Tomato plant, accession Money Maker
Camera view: tilt-top (135 deg); turntable rotation: 150 degrees
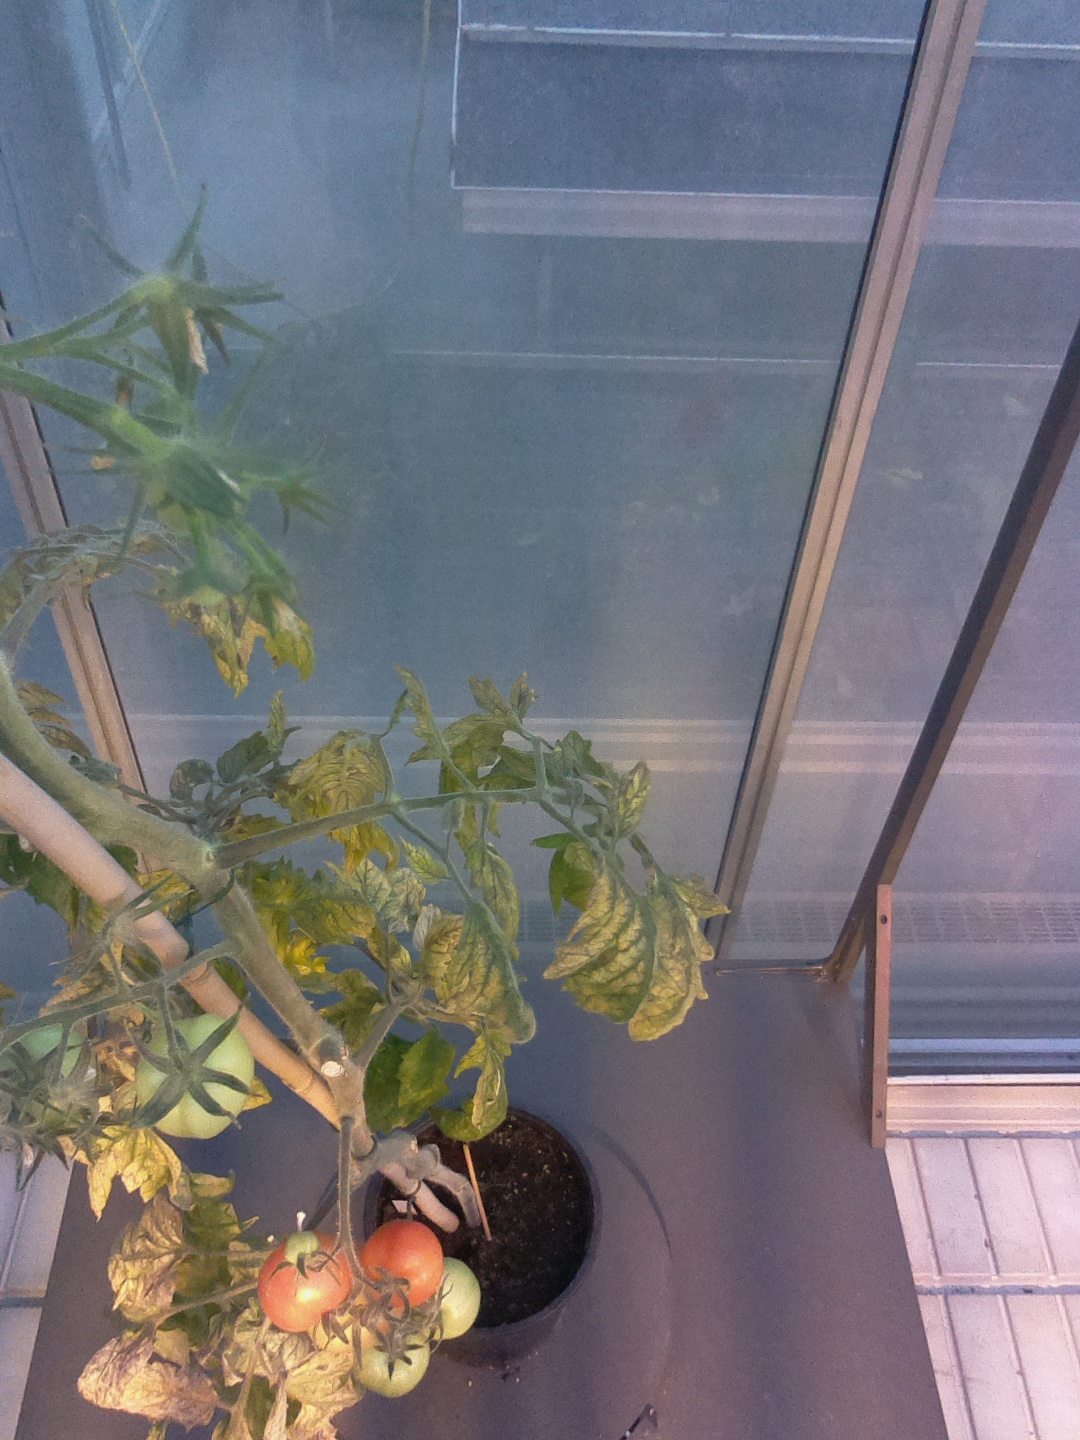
BBCH growth stage 83: 30%-40% of fruits show typical fully ripe color